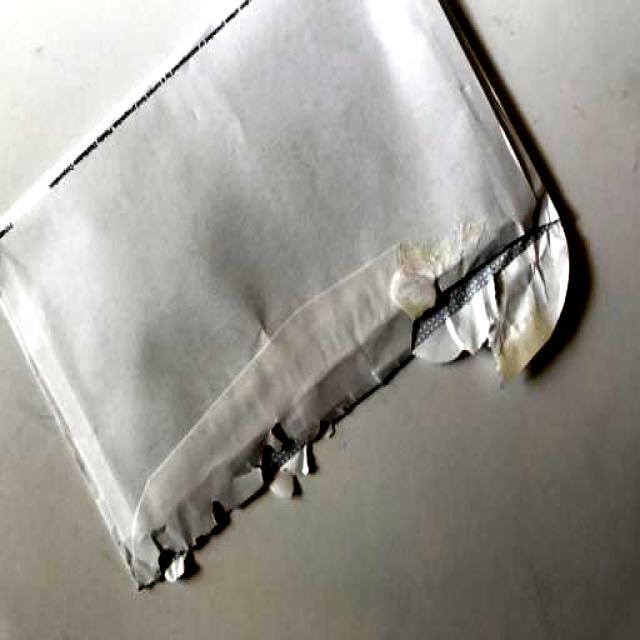
Label: Paper